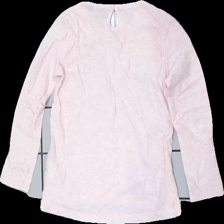
View: back
Type: Top
Category: Children
Brand: Not in the list
Brand text on label: sweet me
Colors: Pink, Black
Material: 61% cotton 39% polyester
Pattern: Other
Cut: Regular
Size: 110
Season: All
Damage location: bottom center
Damage 2 location: top right
Price range: <50
Recommended usage: Export
Description: rosa långärmad tröja med leopardmönstrat hjärta och text fram. mycket nopprig över hela